Santa Monica, California

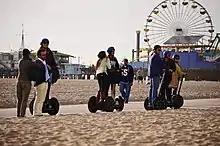
People on Segways on Santa Monica State Beach

The New West Symphony is the resident orchestra of Barnum Hall. They are also resident orchestra of the Oxnard Performing Arts Center and the Thousand Oaks Civic Arts Plaza.